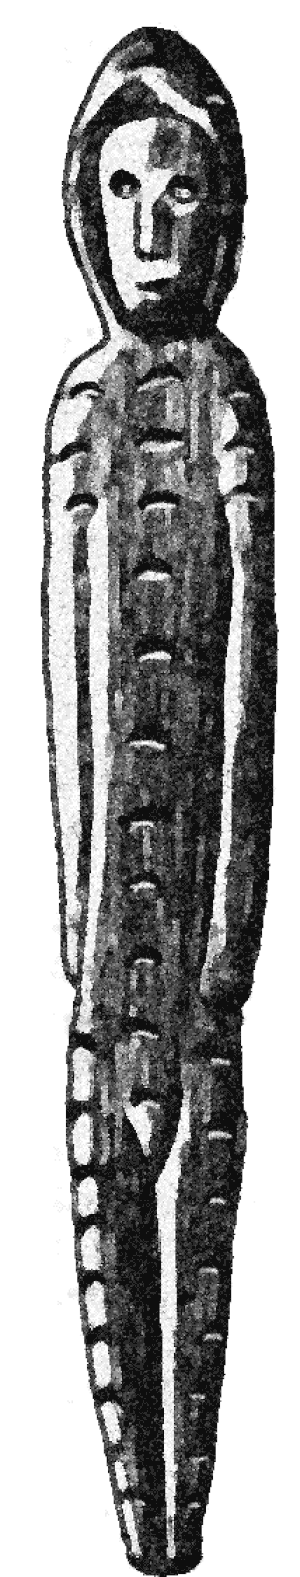
La culture de Malta-Buret, ou encore Mal'ta–Buret', est une culture archéologique du Paléolithique supérieur située sur la rivière Angara supérieure dans la région à l'ouest du lac Baïkal dans l'oblast d'Irkoutsk, en Sibérie, en Fédération de Russie. Les sites types portent le nom des villages de Mal'ta, du district d'Usolsky et de Buret', du district de Bokhansky.
Un pantalon est un vêtement porté sur la partie inférieure du corps, les deux jambes étant couvertes séparément.